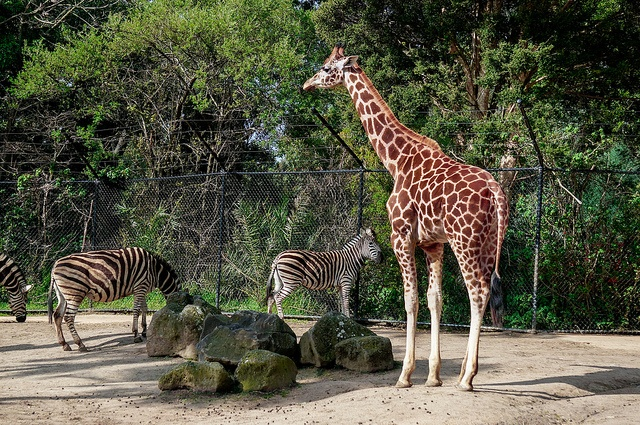
A giraffe and a few zebras in a sandy area with rocks.
A couple of zebra standing next to a giraffe in a  forest.
A giraffe and a few zebras wander around in their enclosure.
A giraffe and zebras that are in the dirt.
A couple of zebra and a giraffe standing by some rocks.